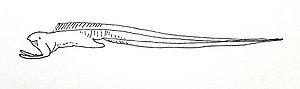
Les Monognathidae sont une famille de poissons saccopharyngiformes. C'est une famille monotypique, qui ne contient que le genre Monognathus. Ce genre est constitué de 15 espèces.
Les saccopharyngiformes autrement nommés grands gosiers à cause de leur énorme gueule caractéristique, ou encore grandgousiers par analogie avec un personnage de Gargantua, forment un ordre de poissons abyssaux. Ils sont aussi appelés anguilles abyssales ou encore anguilles épineuses. Proches parents des anguilles, des congres, des murènes et des tarpons, ces poissons sont relativement peu connus de l'homme du fait qu'ils vivent dans la pleine eau des zones sous-marines bathyale et abyssale.